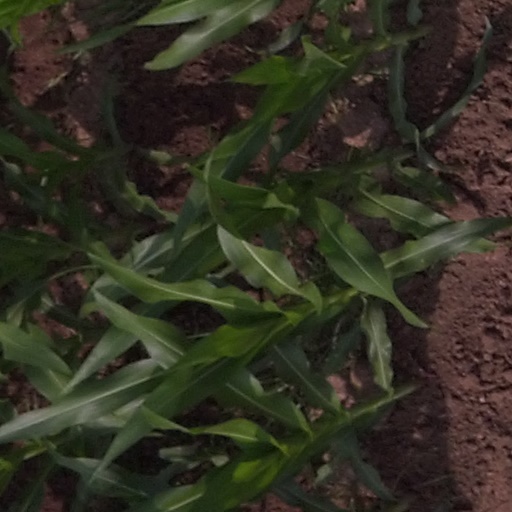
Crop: maize; corn